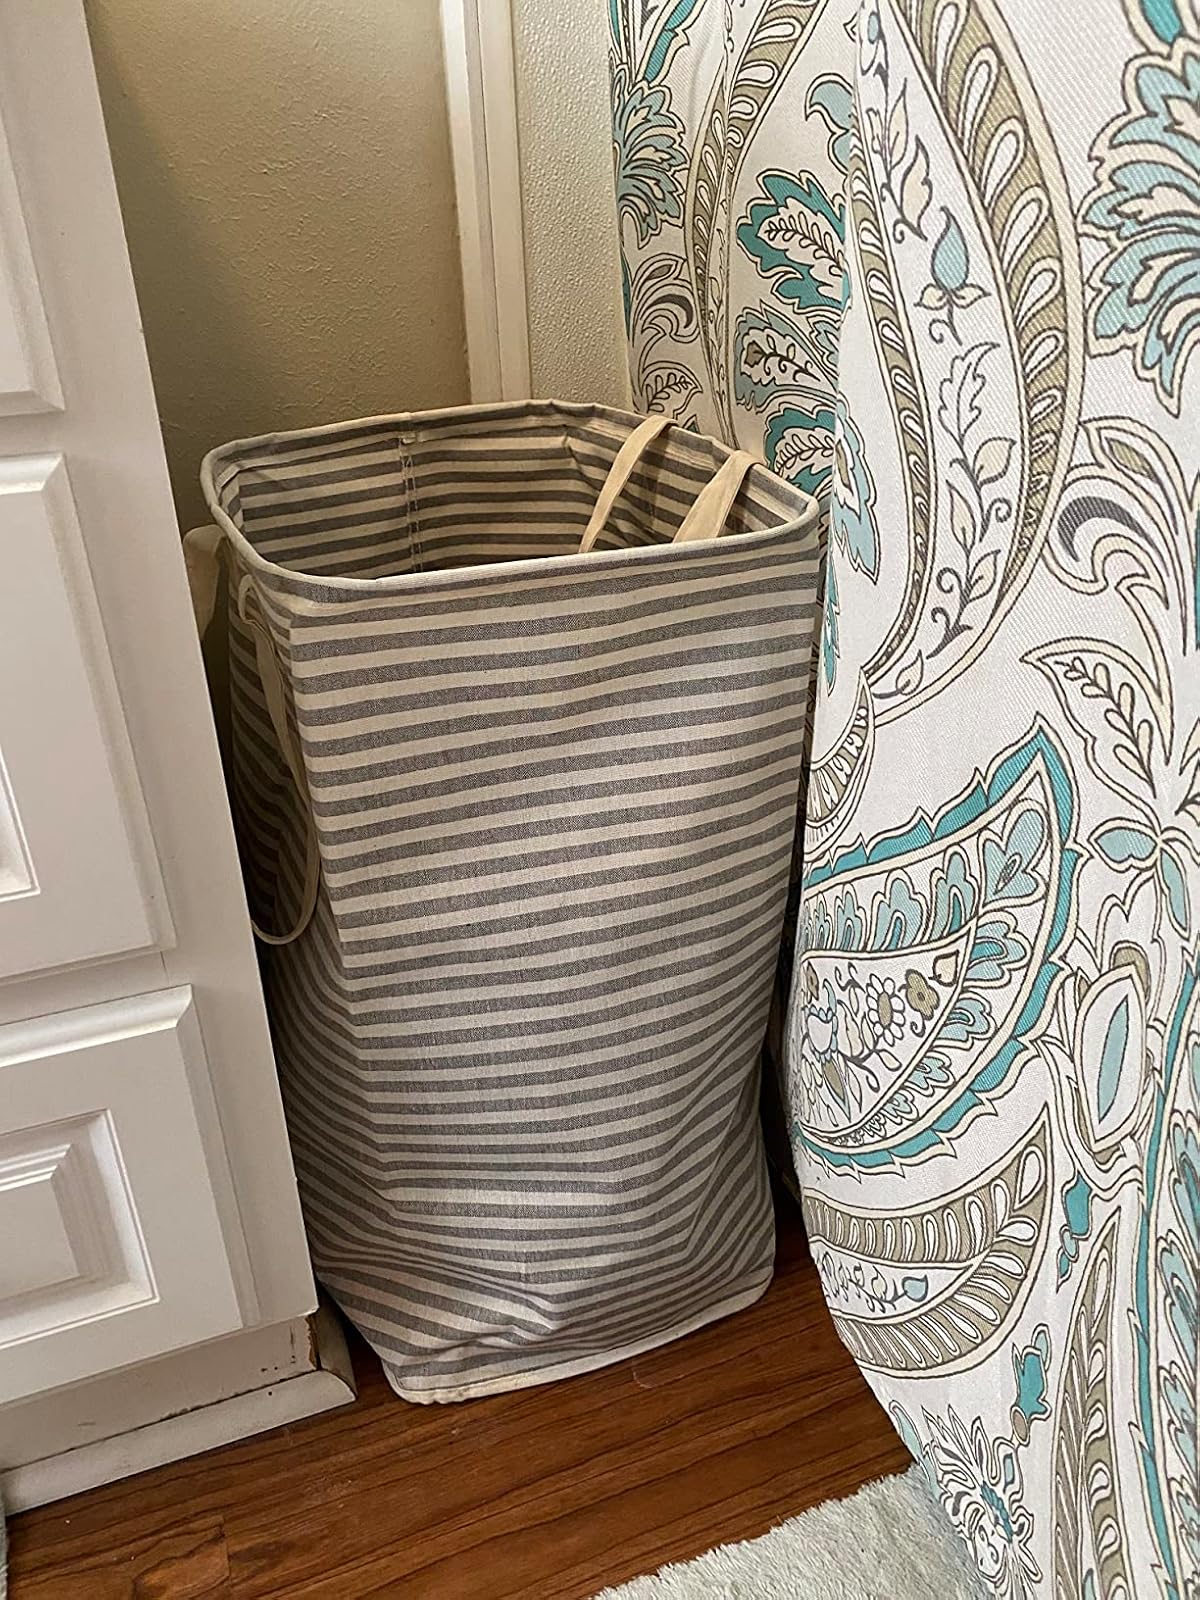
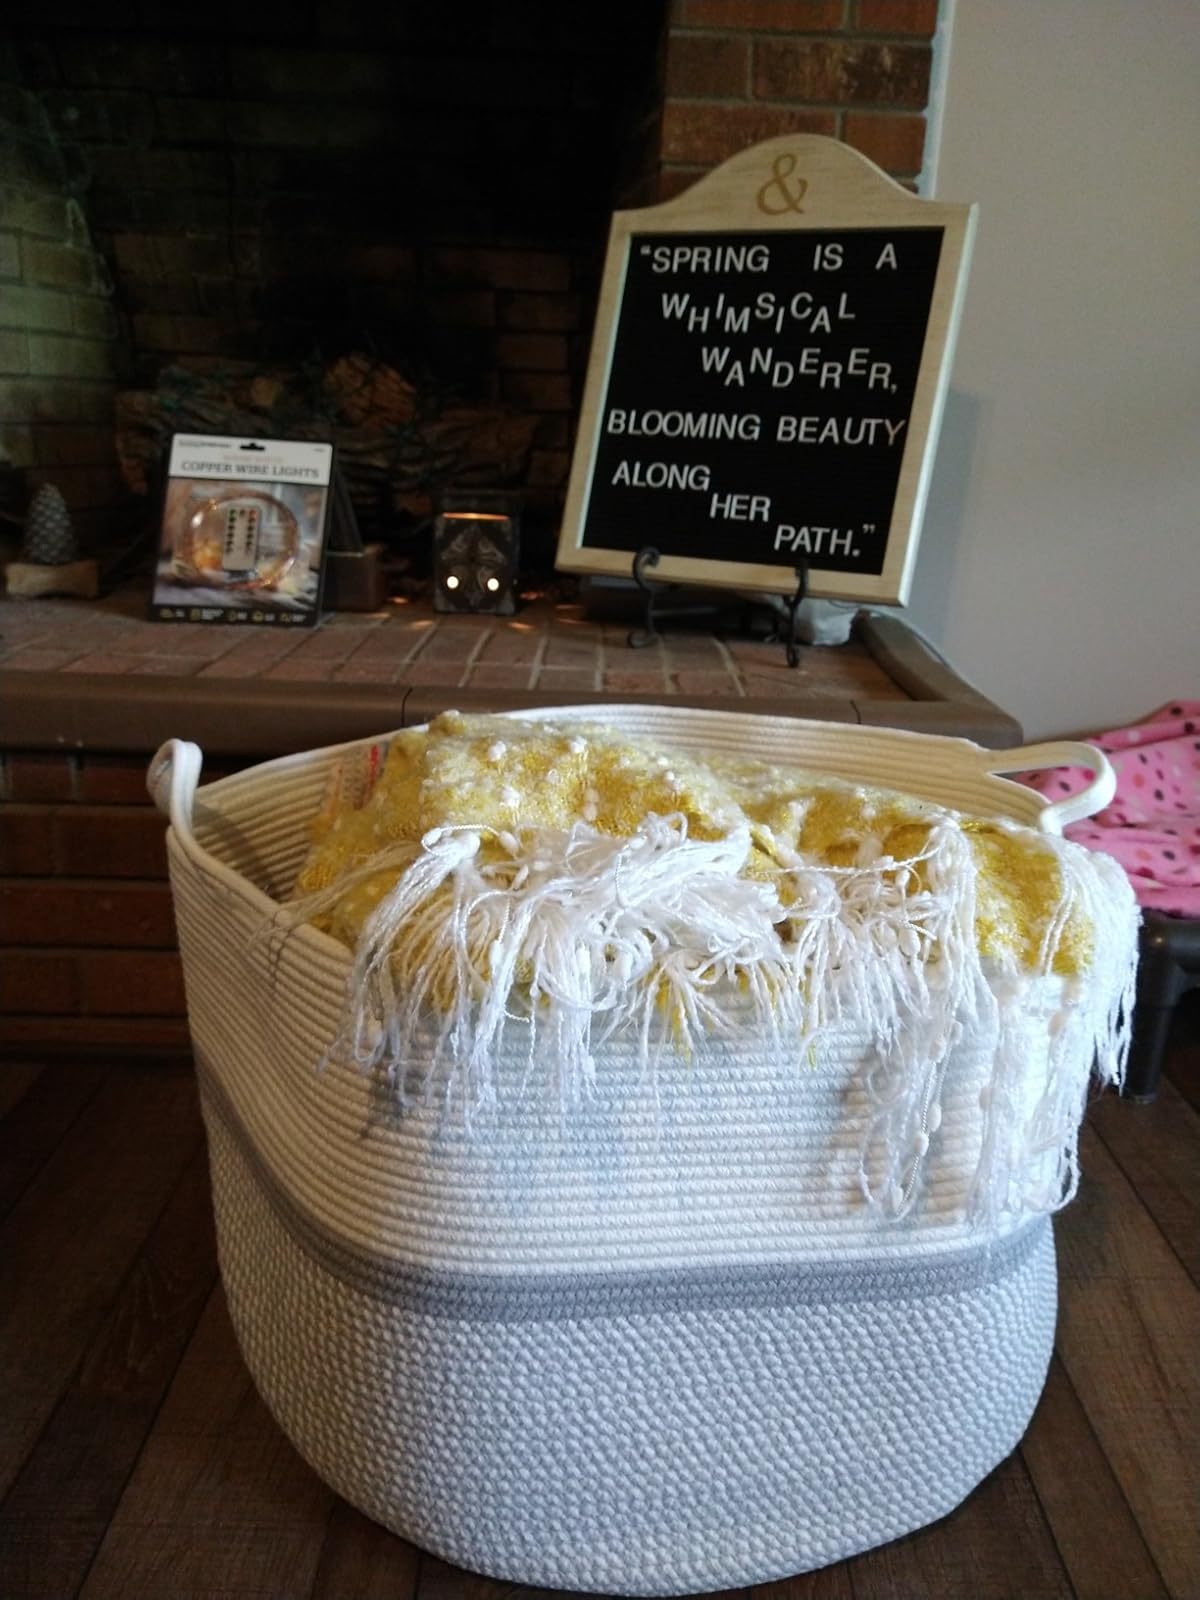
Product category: items_hamper
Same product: no